Palm-leaf manuscript

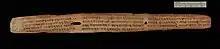
This palm-leaf manuscript, which is one of the oldest known dated Sanskrit manuscripts from South Asia, transmits "Pārameśvaratantra", a scripture of the Shaiva Siddhanta, that thought the worship of Shiva as "Pārameśvara". A note in the manuscript states that it was copied in the year 252, which some scholars judge to be of the era established by the Nepalese king Amśuvaran, corresponding to 828 CE. Cambridge University Library

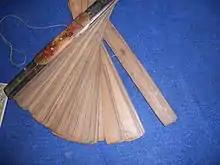
Palm leaf manuscripts of 16th century in Odia script

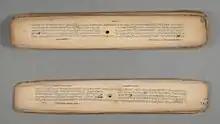
16th-century Hindu Bhagavata Purana on palm leaf manuscript

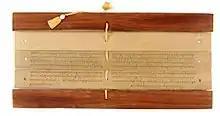
A palm leaf Hindu text manuscript (Lontara) from Bali, Indonesia, showing how the manuscripts were tied into a book

Palm-leaf manuscripts are manuscripts made out of dried palm leaves. Palm leaves were used as writing materials in the Indian subcontinent and in Southeast Asia dating back to the 5th century BCE. Their use began in South Asia and spread to other regions, as texts on dried and smoke-treated palm leaves of the Palmyra or talipot palm.